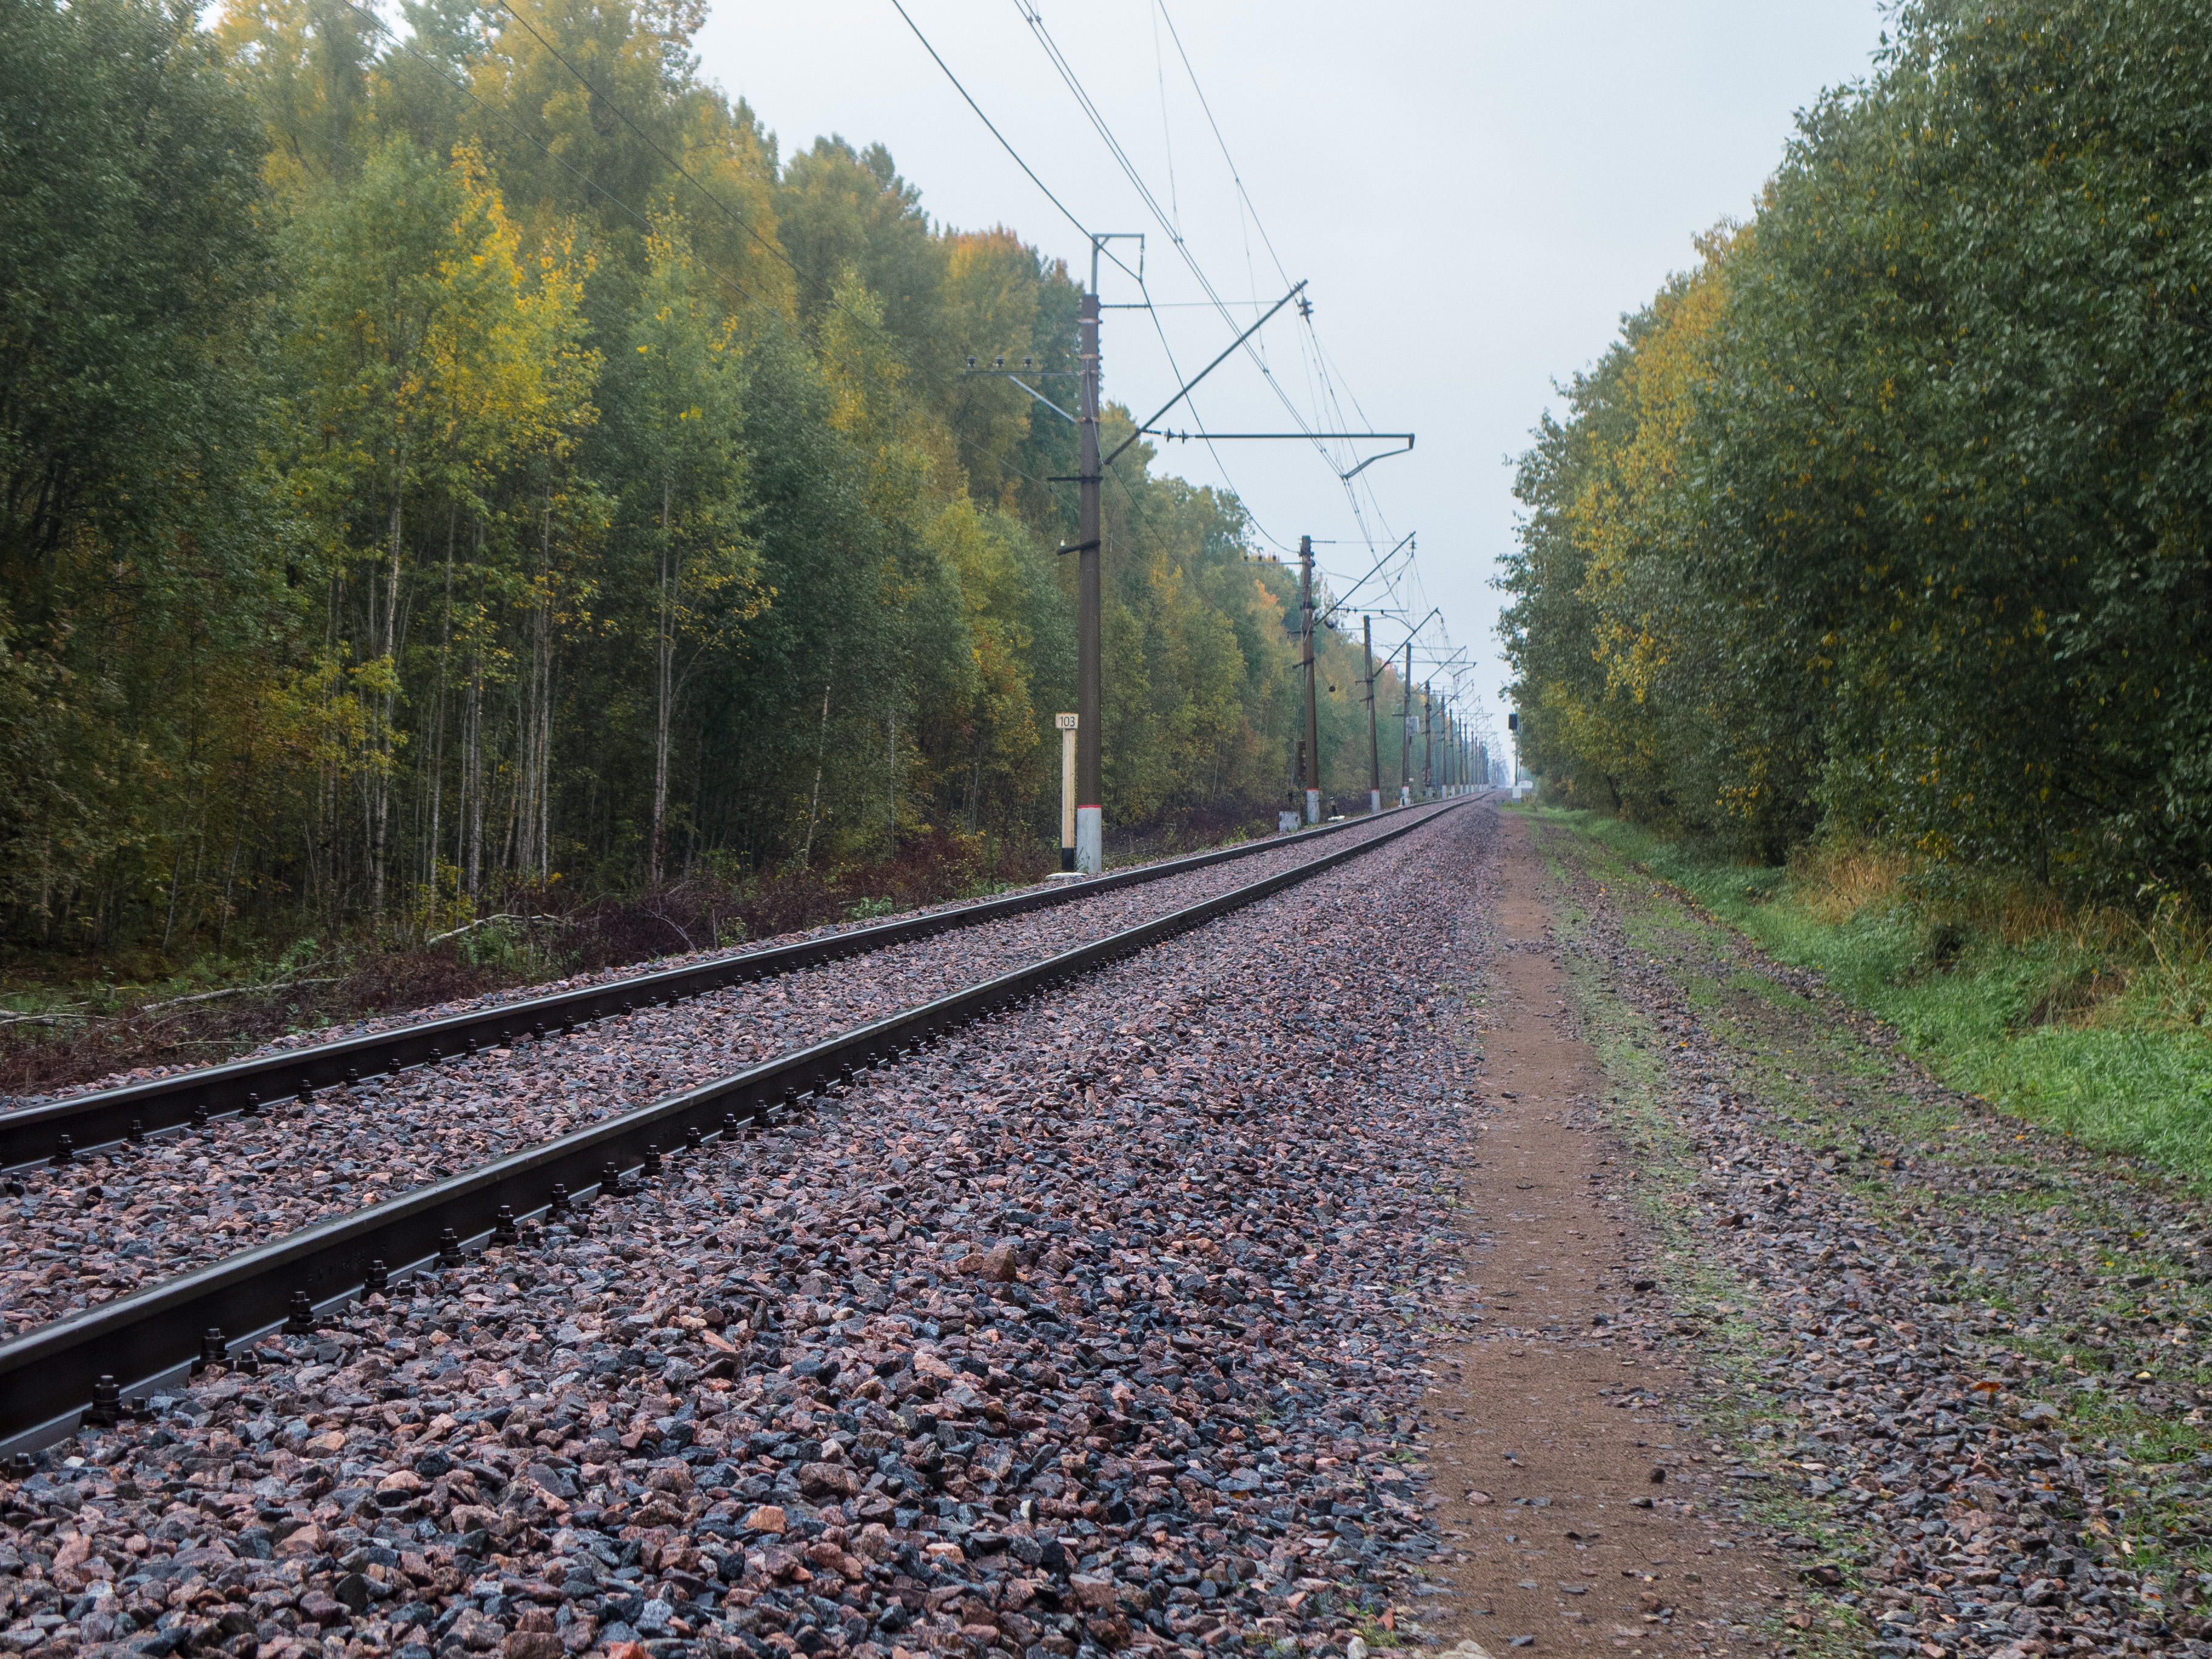
image, track, transport, thoroughfare, tree, atmospheric phenomenon, mode of transport, line, iron, vehicle, railway, morning, leaf, overhead power line, sky, train, forest, branch, rolling, plant, metal, road surface, landscape, road, rubble, gravel, nonbuilding structure, parallel